Charles Paulet, 1st Duke of Bolton

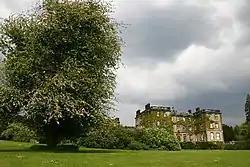
Bolton Hall, North Yorkshire, as rebuilt after a fire in 1902

Paulet succeeded his father as the sixth Marquess of Winchester in 1675. He was MP for Winchester in 1660 and then for Hampshire from 1661 to 5 March 1675. Before his succession to the Marquessate he was styled Lord St John.